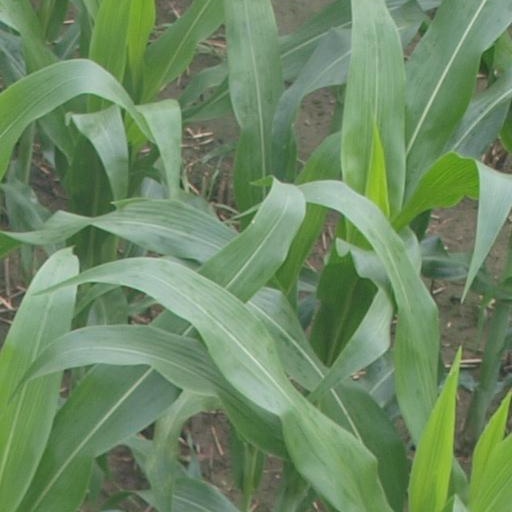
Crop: maize; corn